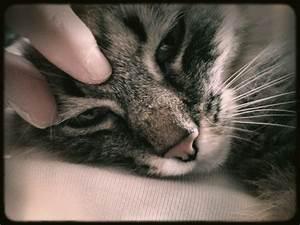
cat